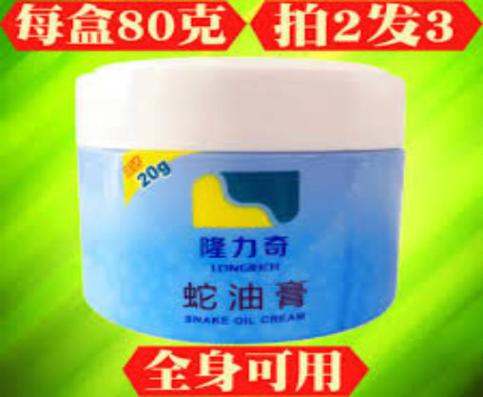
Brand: longrich
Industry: Necessities